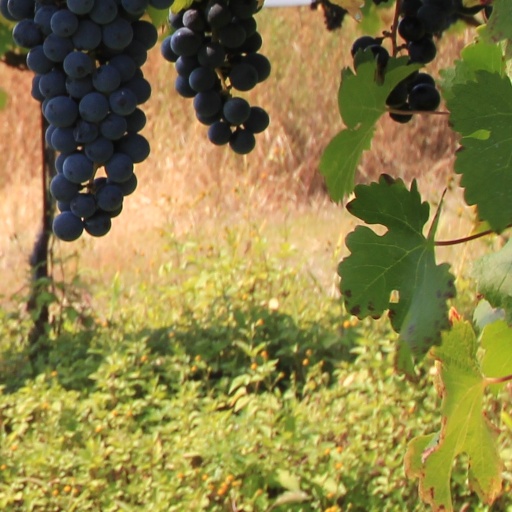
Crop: grape